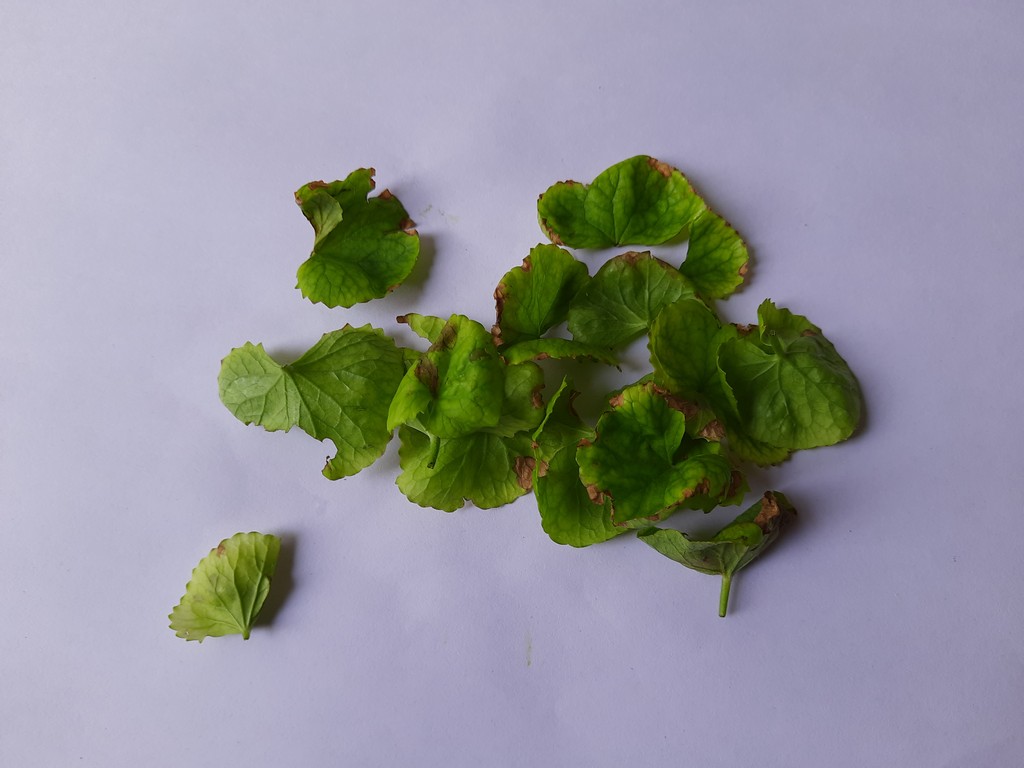
Label: Unhealthy